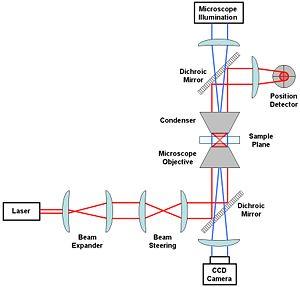
La pince optique est un outil optique introduit en 1987 et utilisé en laboratoire qui permet le piégeage et la manipulation de cibles telles que les cellules, organites ou particules. Elle utilise la force résultant de la réfraction d’un faisceau laser en milieu transparent, pour maintenir et déplacer physiquement des objets diélectriques microscopiques. Des pinces optiques multiples peuvent même être utilisées pour manipuler simultanément plusieurs cibles.